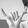
ASL letter: Y